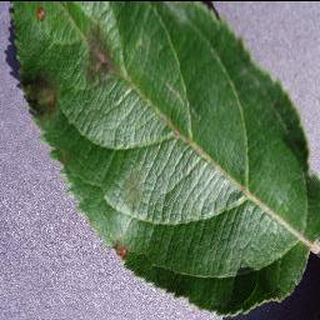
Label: apple_apple_scab